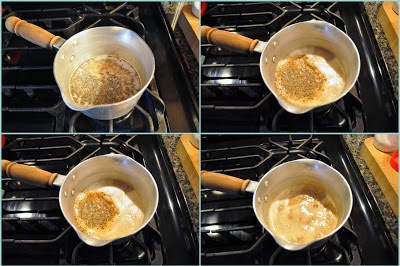
Dish: chai